Shane Edwards

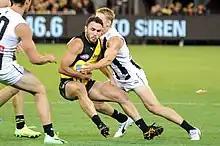
Edwards fending off a tackle from Josh Smith during the AFL round two match between Richmond and Collingwood

Edwards entered 2017 as Richmond's longest tenured player following the off-season departure of Brett Deledio to Greater Western Sydney. Despite this he was removed from the club leadership group when it was reduced down from five players to three. He would play in the first two matches of the season before a hip injury sustained in the late stages of Round 2 held him out from football the following week. After five weeks of rehab he returned to play in Round 8. During Round 10's Dreamtime at the 'G clash with Essendon, Edwards swapped his number 10 guernsey for the number 67. In doing so he became one of a handful of players across the league that round to commemorate the 50th anniversary of the 1967 referendum which, among other things, changed the constitution to allow Indigenous Australians to be counted with the general population in the census. Through the mid-season bye he had played six matches and held averages of 17.3 disposals, 0.8 goals and 2.8 tackles per game. He did not miss a match from that point until the end of the season, including playing in his 200th career match in round 19 against the Gold Coast Suns. He thus became the 27th person to play 200 games at Richmond and the first indigenous player at Richmond to do so. When September came, Edwards kicked a goal, had 24 disposals and set a personal season best tally with six marks in his side's qualifying final win over Geelong. He performed strongly in the following preliminary final too, winning 10 contested possessions and playing a key link-up role in the win over the GWS Giants. Though it was not known publicly at the time, he sustained a broken finger in that match, the result of which saw him unable to complete simple tasks like holding a fork. Despite the injury Edwards turned in one of the best performances of his career in the Grand Final, leading the team for clearances and inside 50s and earning two votes in the best afield voting to finish equal third behind only Bachar Houli and winner Dustin Martin. Edwards finished the match with 13 contested possessions and a total 25 disposals, including eight in the crucial second quarter alone. Richmond would ultimately win out over minor premiers Adelaide by 48 points and make Edwards a premiership player in his 11th season and 207th AFL match. During that finals series he ranked second at the club for AFL Player Rating points.